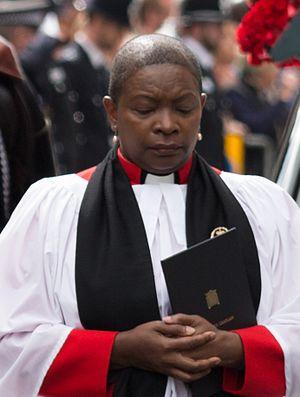
100 Women est une série multi-formats créée en 2013 par la BBC. La série concerne le rôle des femmes au XXIᵉ siècle et inclut des événements à Londres et à Mexico. Après la publication de la liste, l'émission, intitulée BBC's Women Season, est diffusée pendant trois semaines, pendant lesquelles la BBC propose également des rapports en ligne, des débats et des articles sur les femmes. Les femmes du monde entier sont encouragées à participer sur Twitter, en commentant la liste, ainsi que les entretiens et les débats qui suivent sa publication. Une nouvelle liste de lauréates est publiée chaque année depuis 2013.
Rose Joséphine Hudson-Wilkin est une prêtresse de l'Église d'Angleterre. Depuis novembre 2014, elle est Prêtresse en cheffe de St Mary-at-Hill à Londres. De plus, elle tient le rôle d’aumônière du président de la Chambre des communes, prêtre vicaire de l'Abbaye de Westminster et aumônière honoraire de la Reine. Elle est précédemment vicaire de l'Église Holy Trinity à Dalston et de l'Église de tous les Saints à Haggerston. Elle est pressentie pour être une des premières femmes à devenir évêques de l'Église d'Angleterre, mais ce n'est finalement pas arrivé.